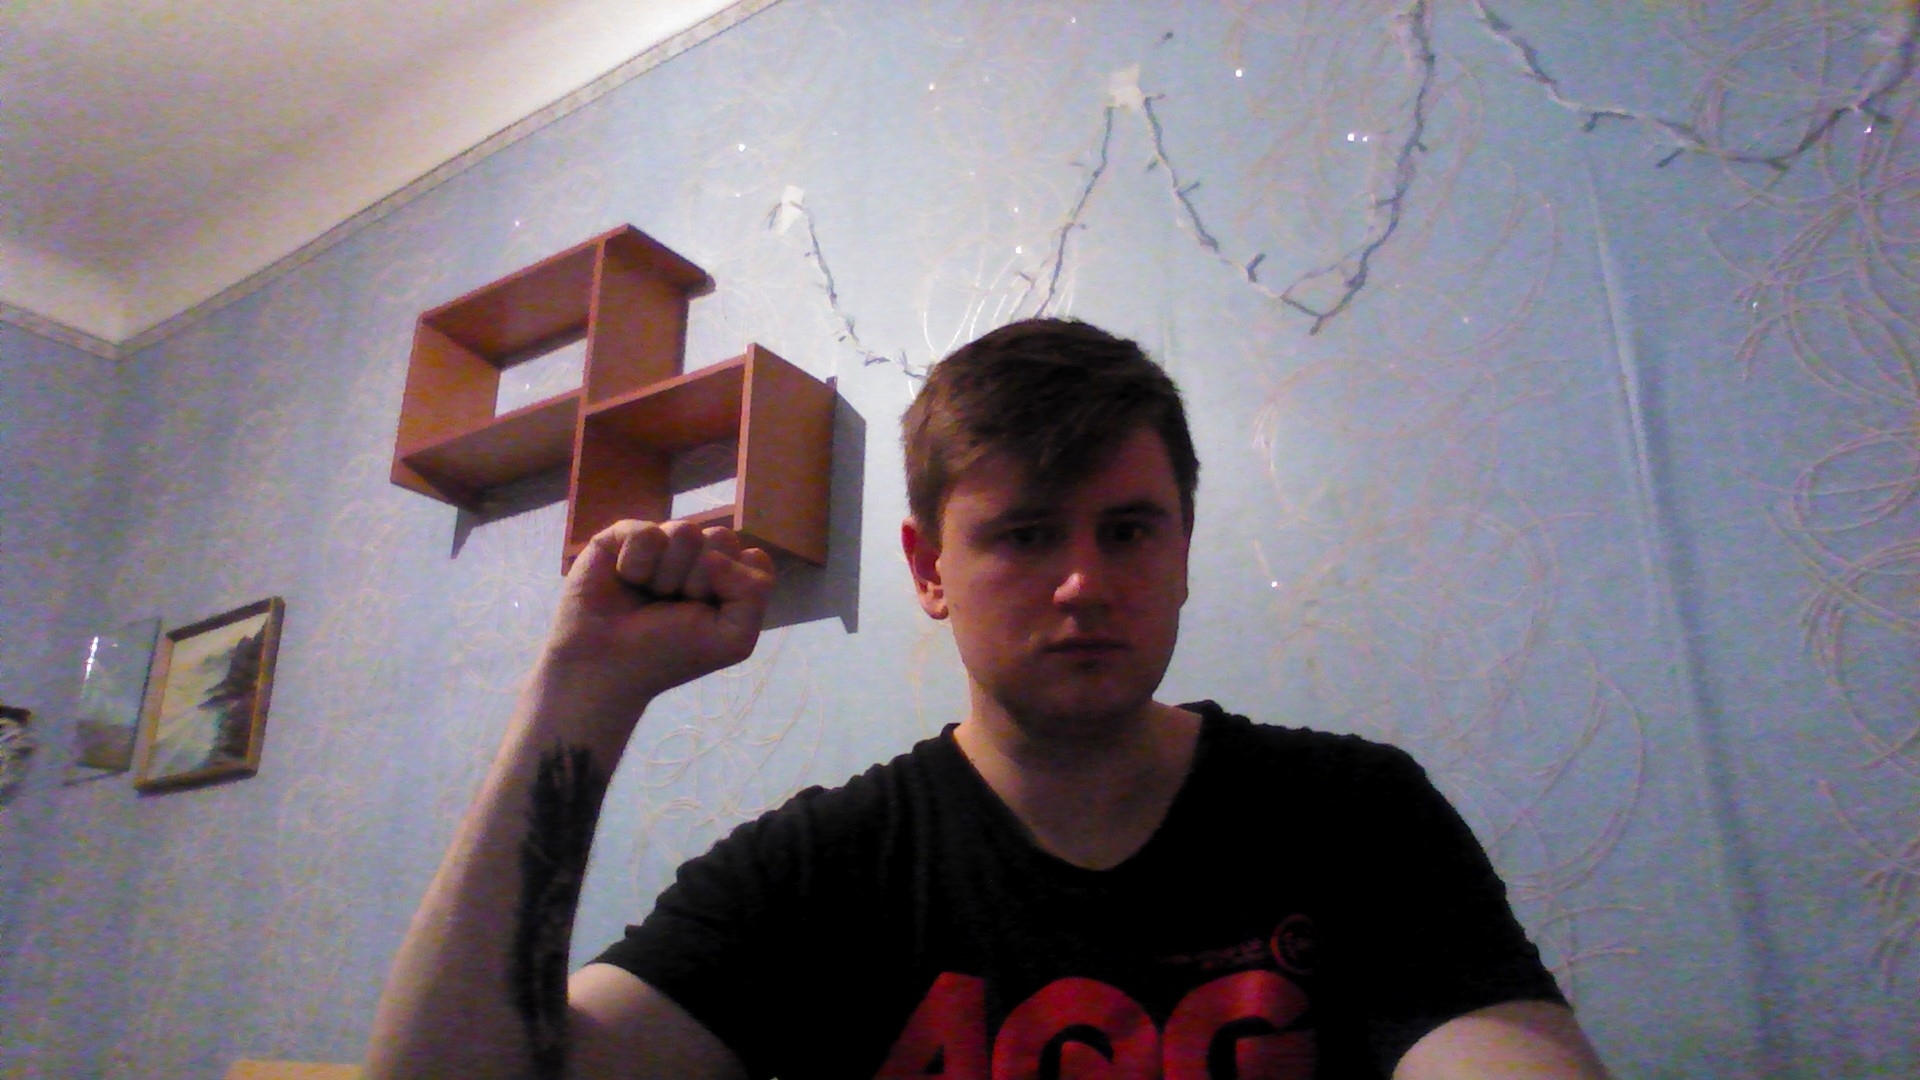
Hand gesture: fist